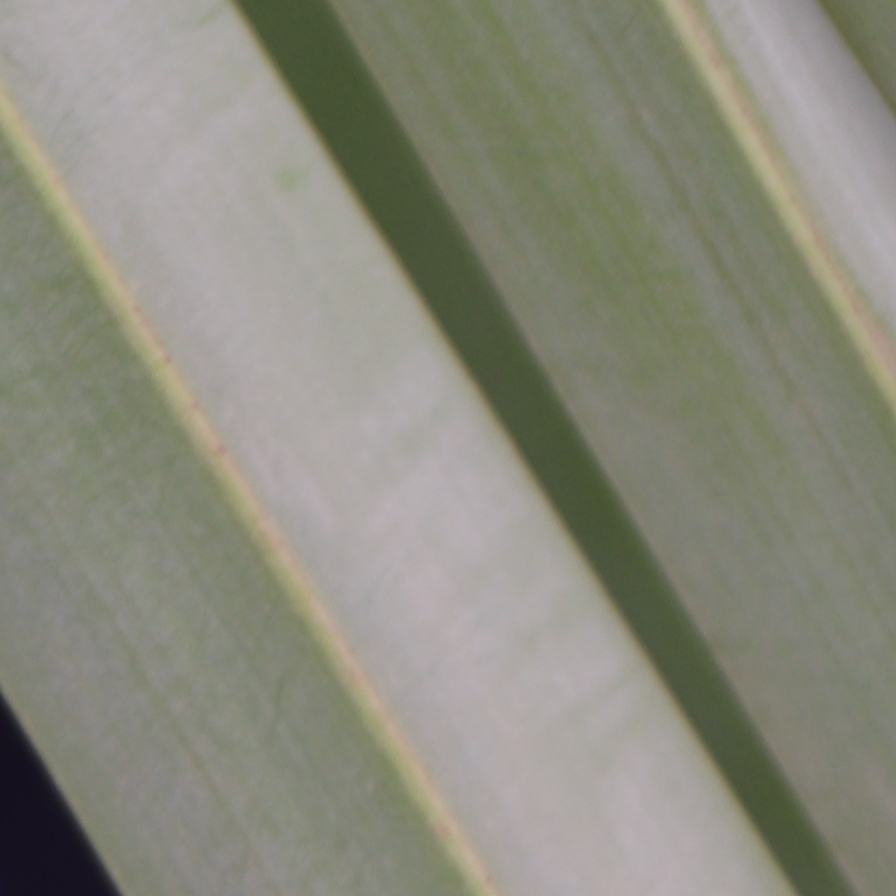
Label: Healthy